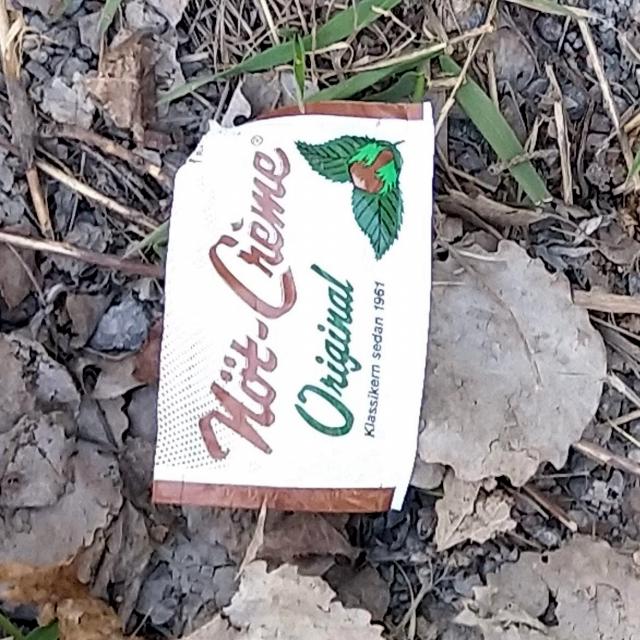
Label: Trash